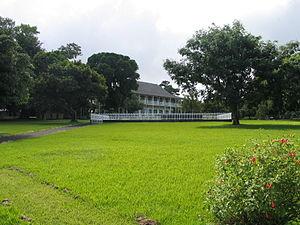
Le jardin botanique de Pamplemousses est un jardin botanique de trente-sept hectares situé à Maurice dans le district de Pamplemousses et le village du même nom.